King Edward VII-class battleship

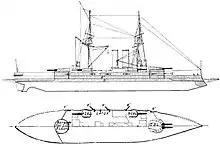
Line-drawing of the "King Edward VII" class

The ships of the "King Edward VII" class were long between perpendiculars and long overall. They had a beam of and a draft of . The "King Edward VII"-class ships were more than a thousand tons heavier than earlier battleships displacing normally and up to fully loaded. The ships had of freeboard forward, amidships, and aft. To save weight, the ships had their storage for food and other supplies reduced from a 4-month supply that was standard in previous designs to 3 months. Their crew varied over the course of their careers, ranging from 755 to 815; for example, after entering service, had a crew of 777 officers and ratings; crews tended to increase during wartime.